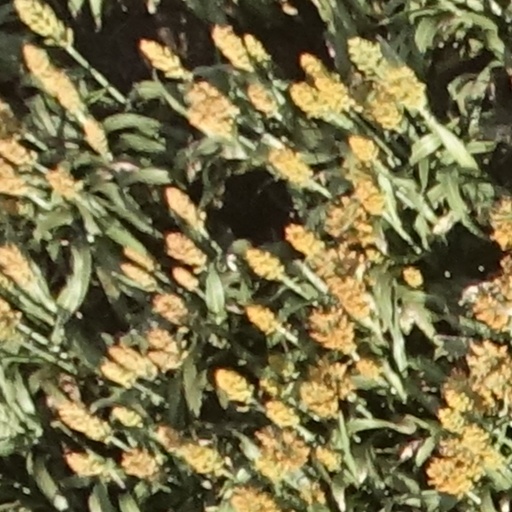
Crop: sorghum